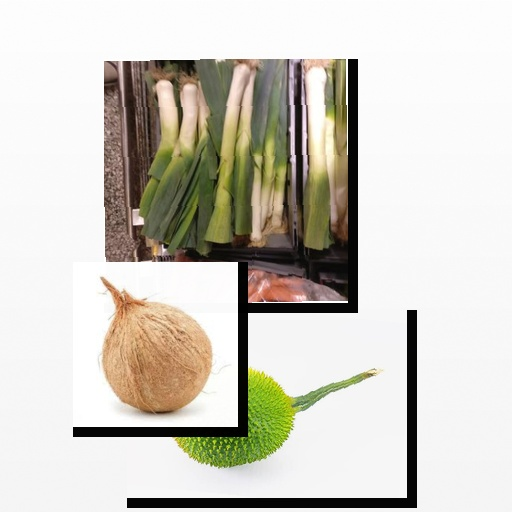
Food items: coconut, leek, spiny_gourd